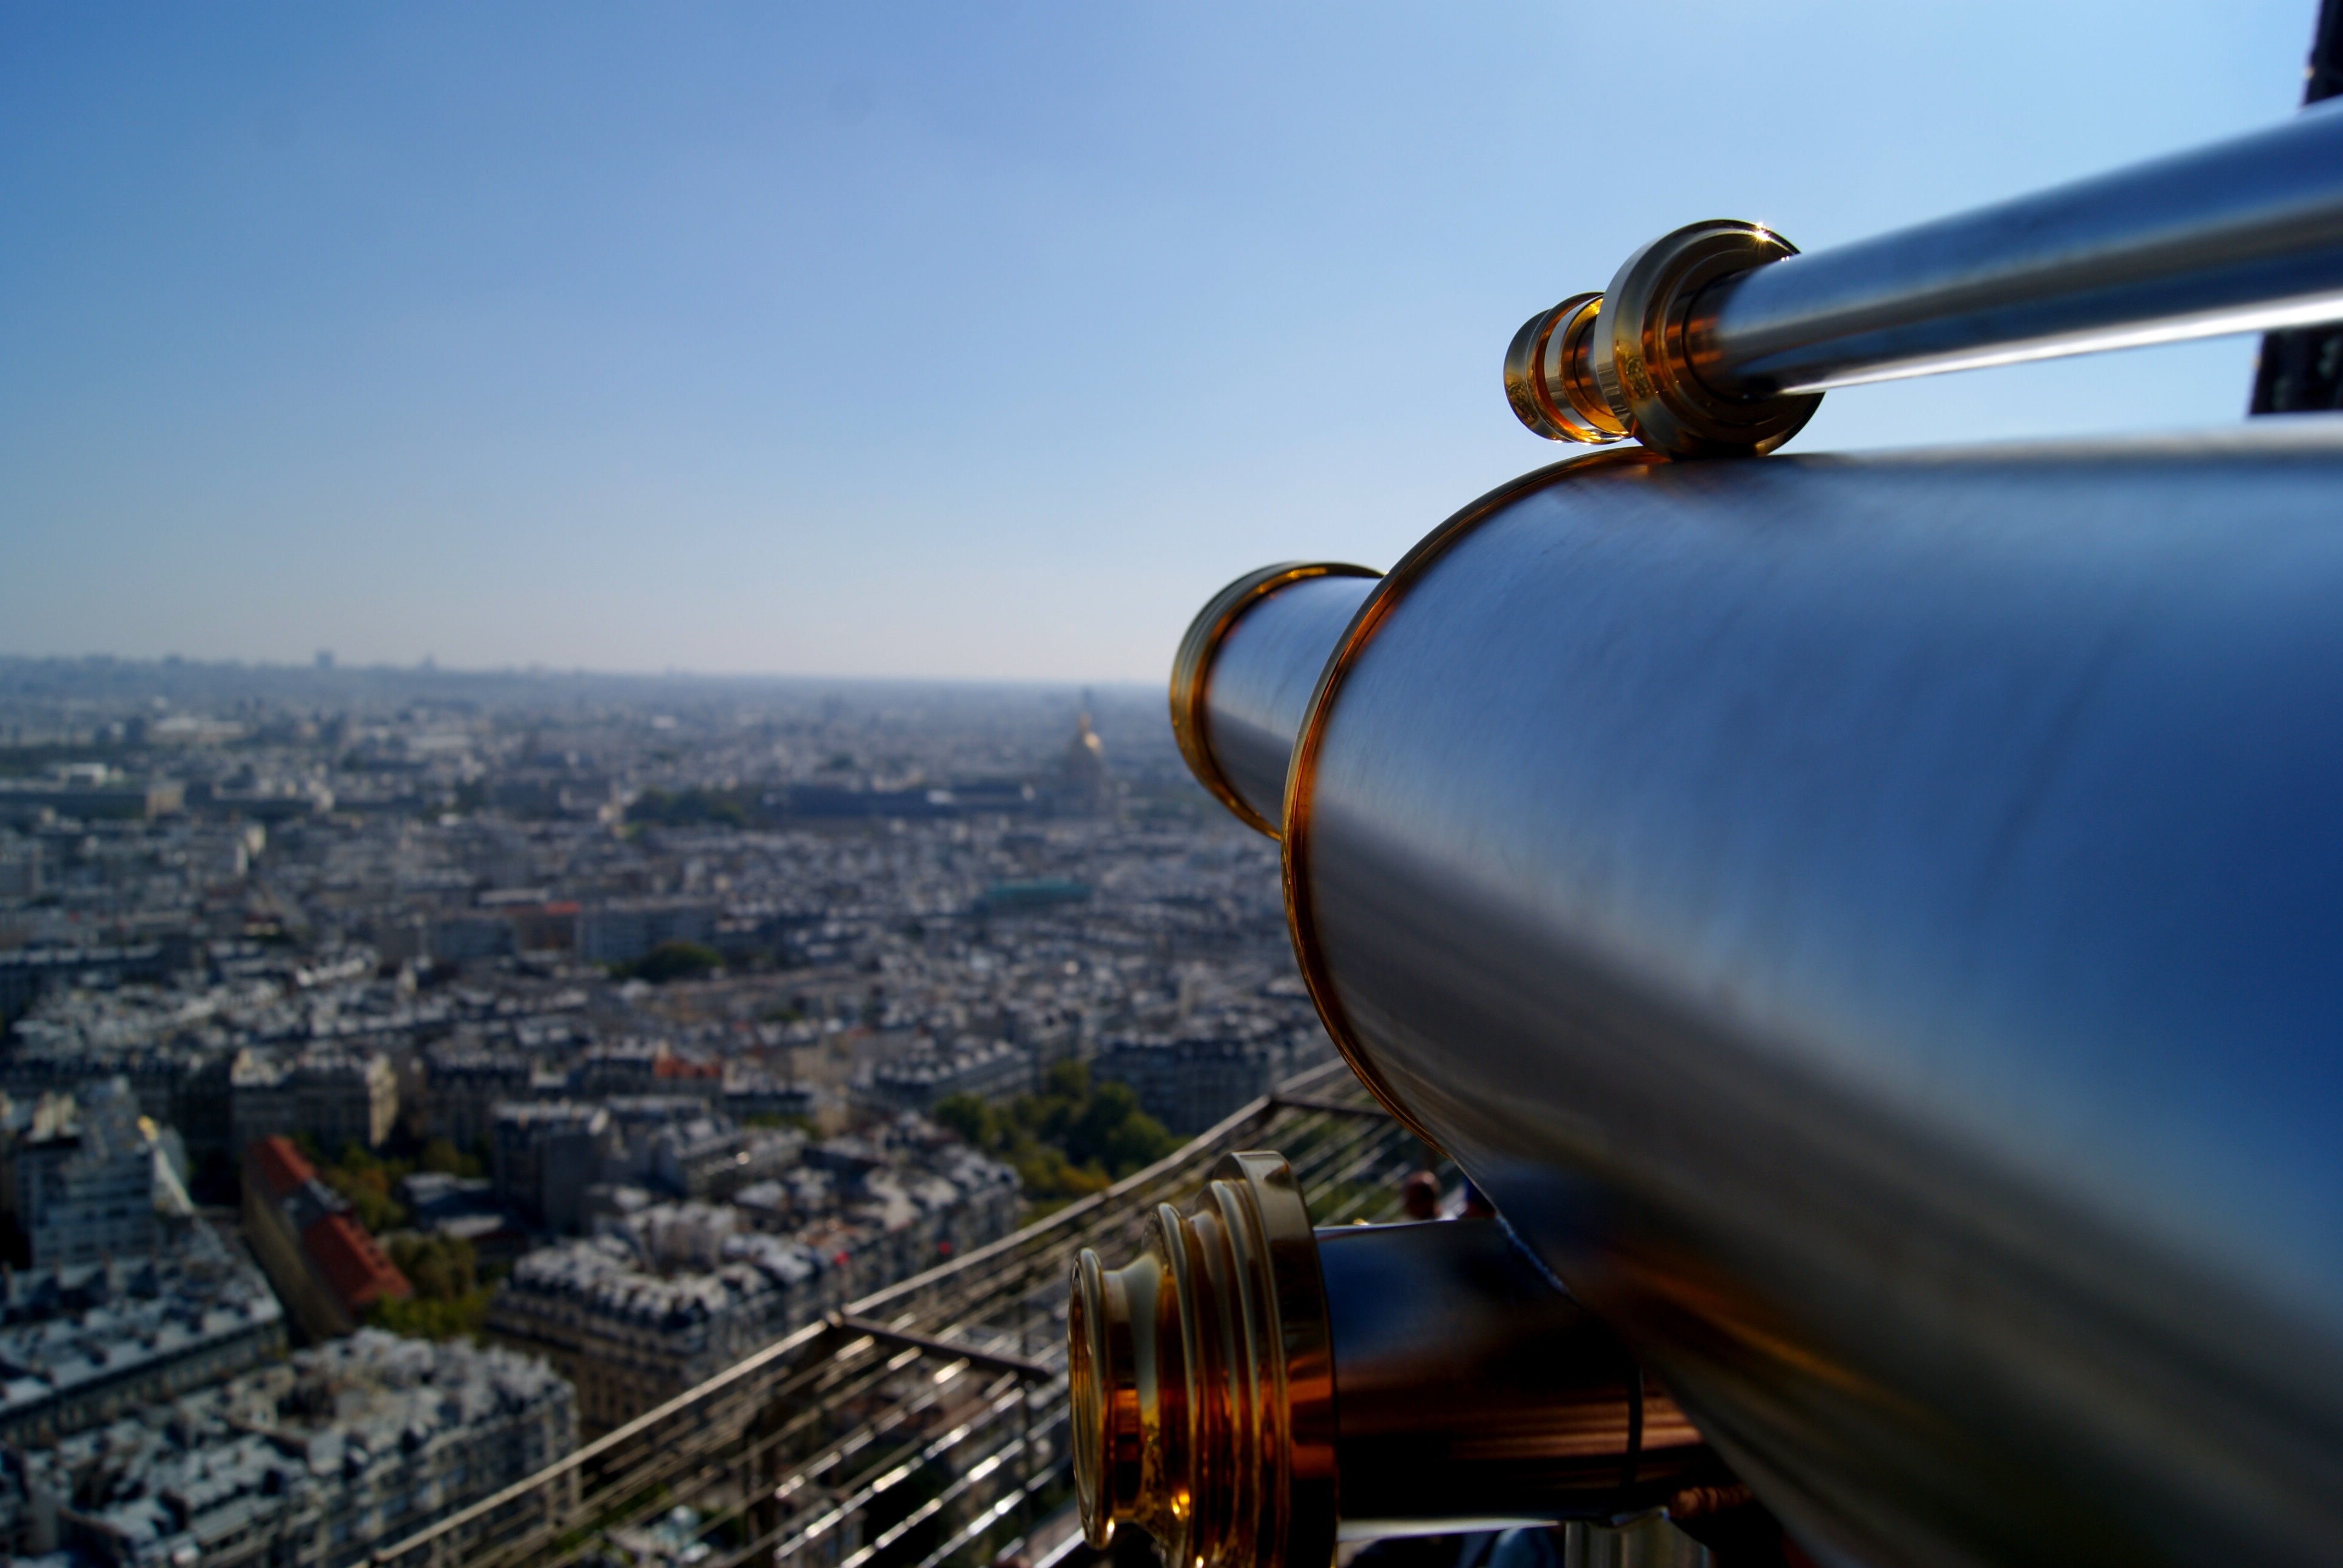
landscape, perspective, city, eiffel tower, paris, skyscraper, urban, france, europe, telescope, industry, tourism, views, viewpoint, urban landscape, atmosphere of earth